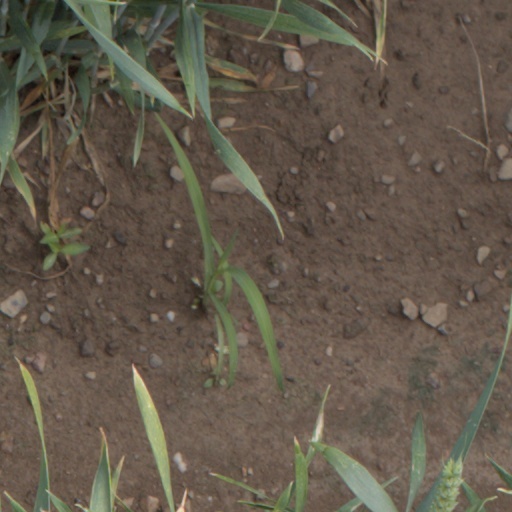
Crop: wheat